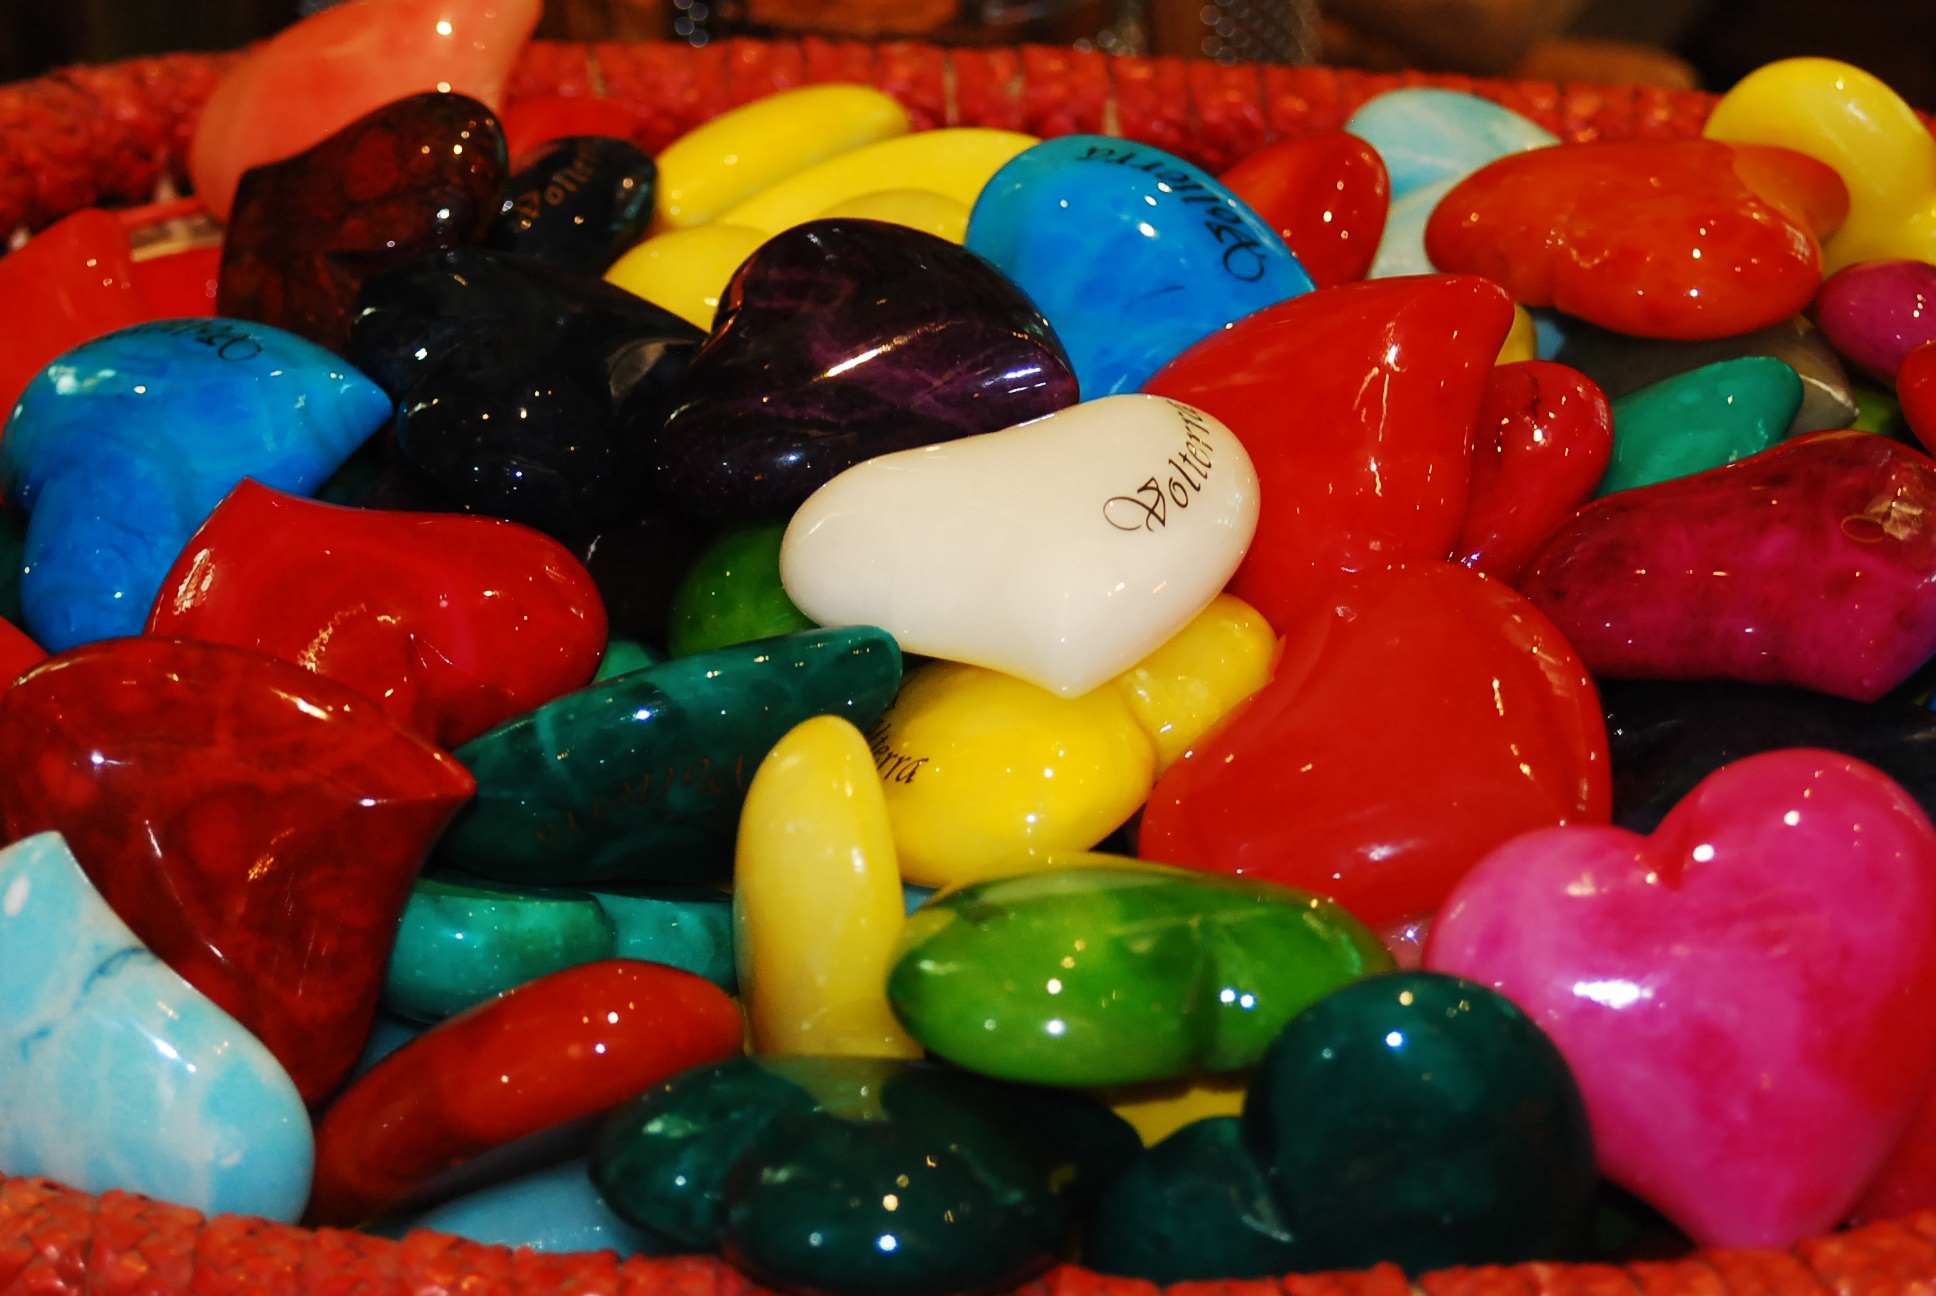
food, red, colourful, color, dessert, art, colors, candy, decorated, sweetness, confectionery, gems, gummi candy, wine gum, jelly bean